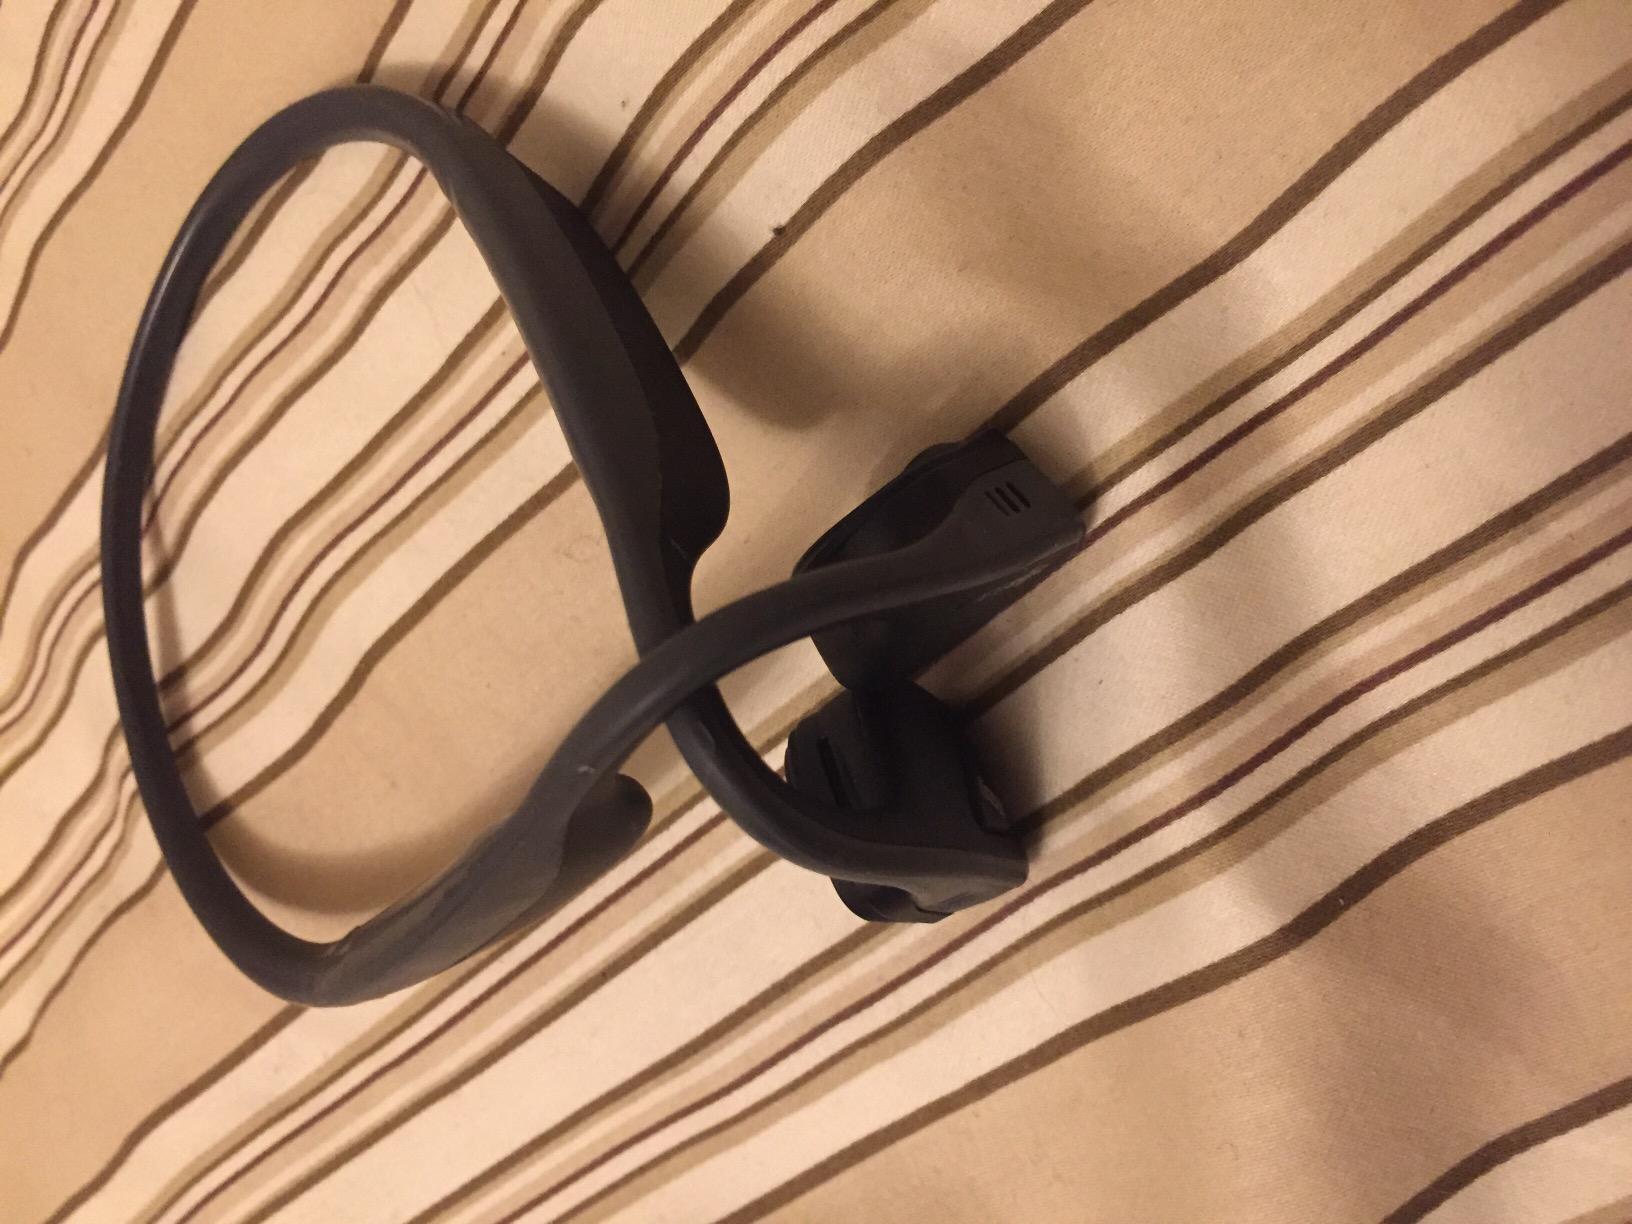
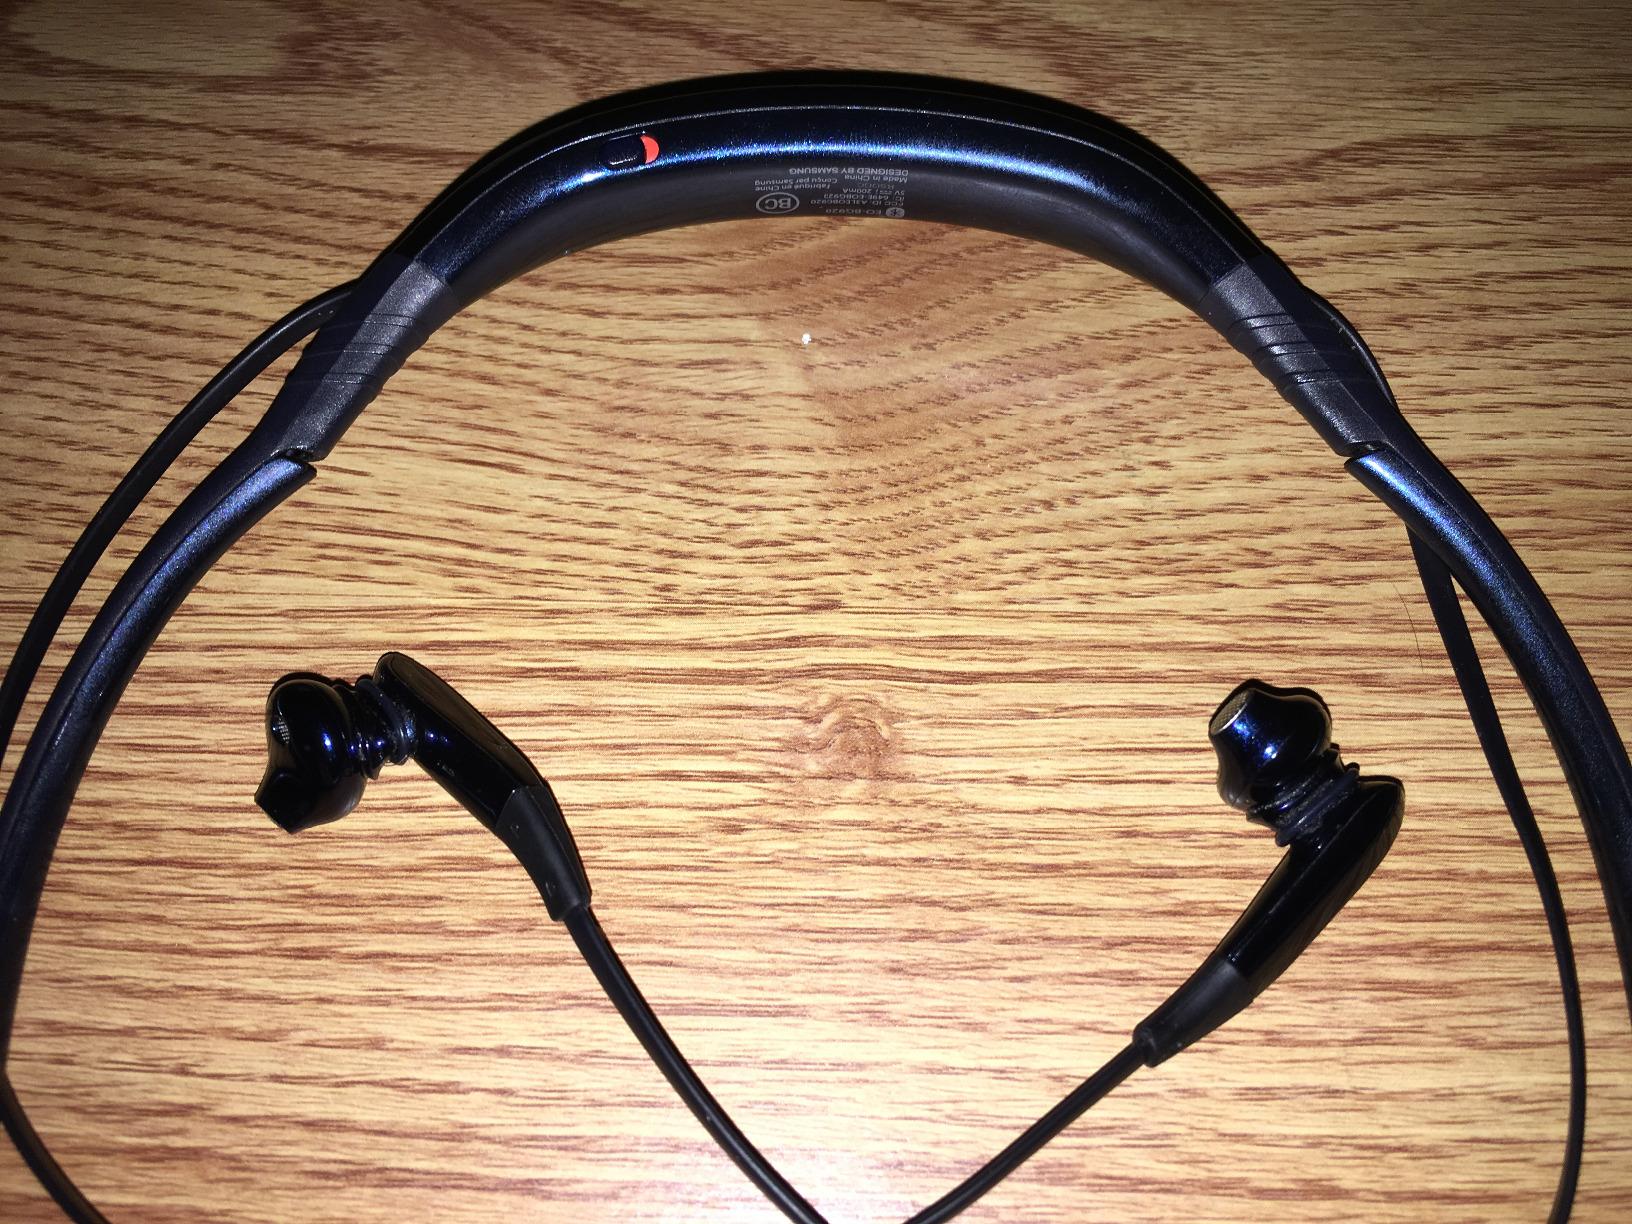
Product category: headphones
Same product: no